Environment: real
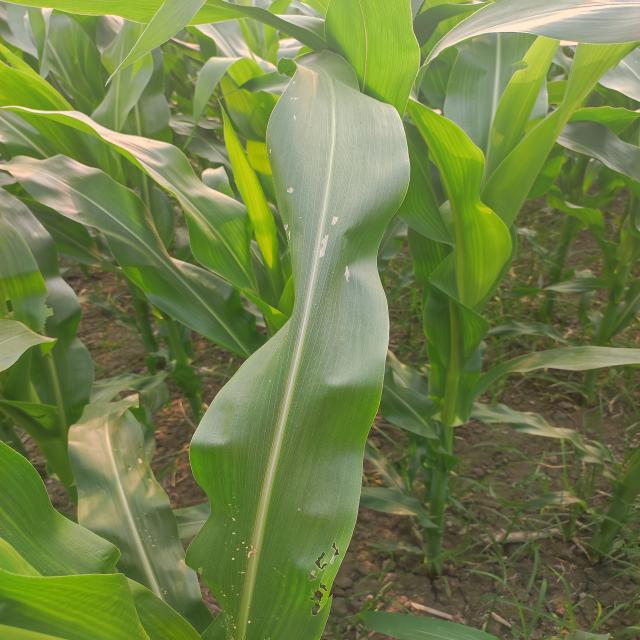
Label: fall_armyworm